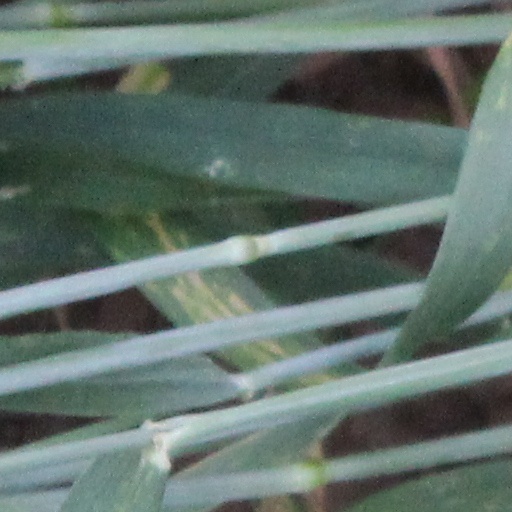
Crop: wheat